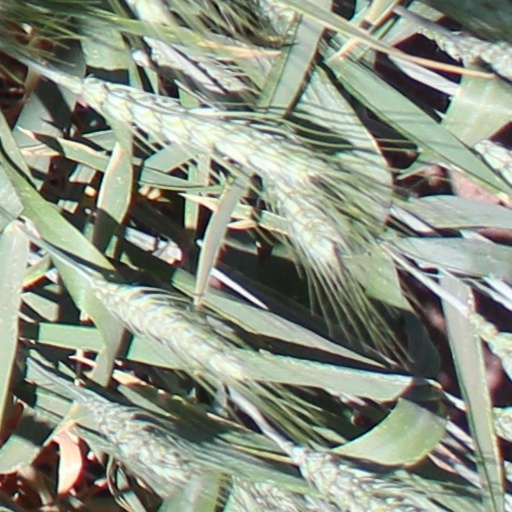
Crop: wheat